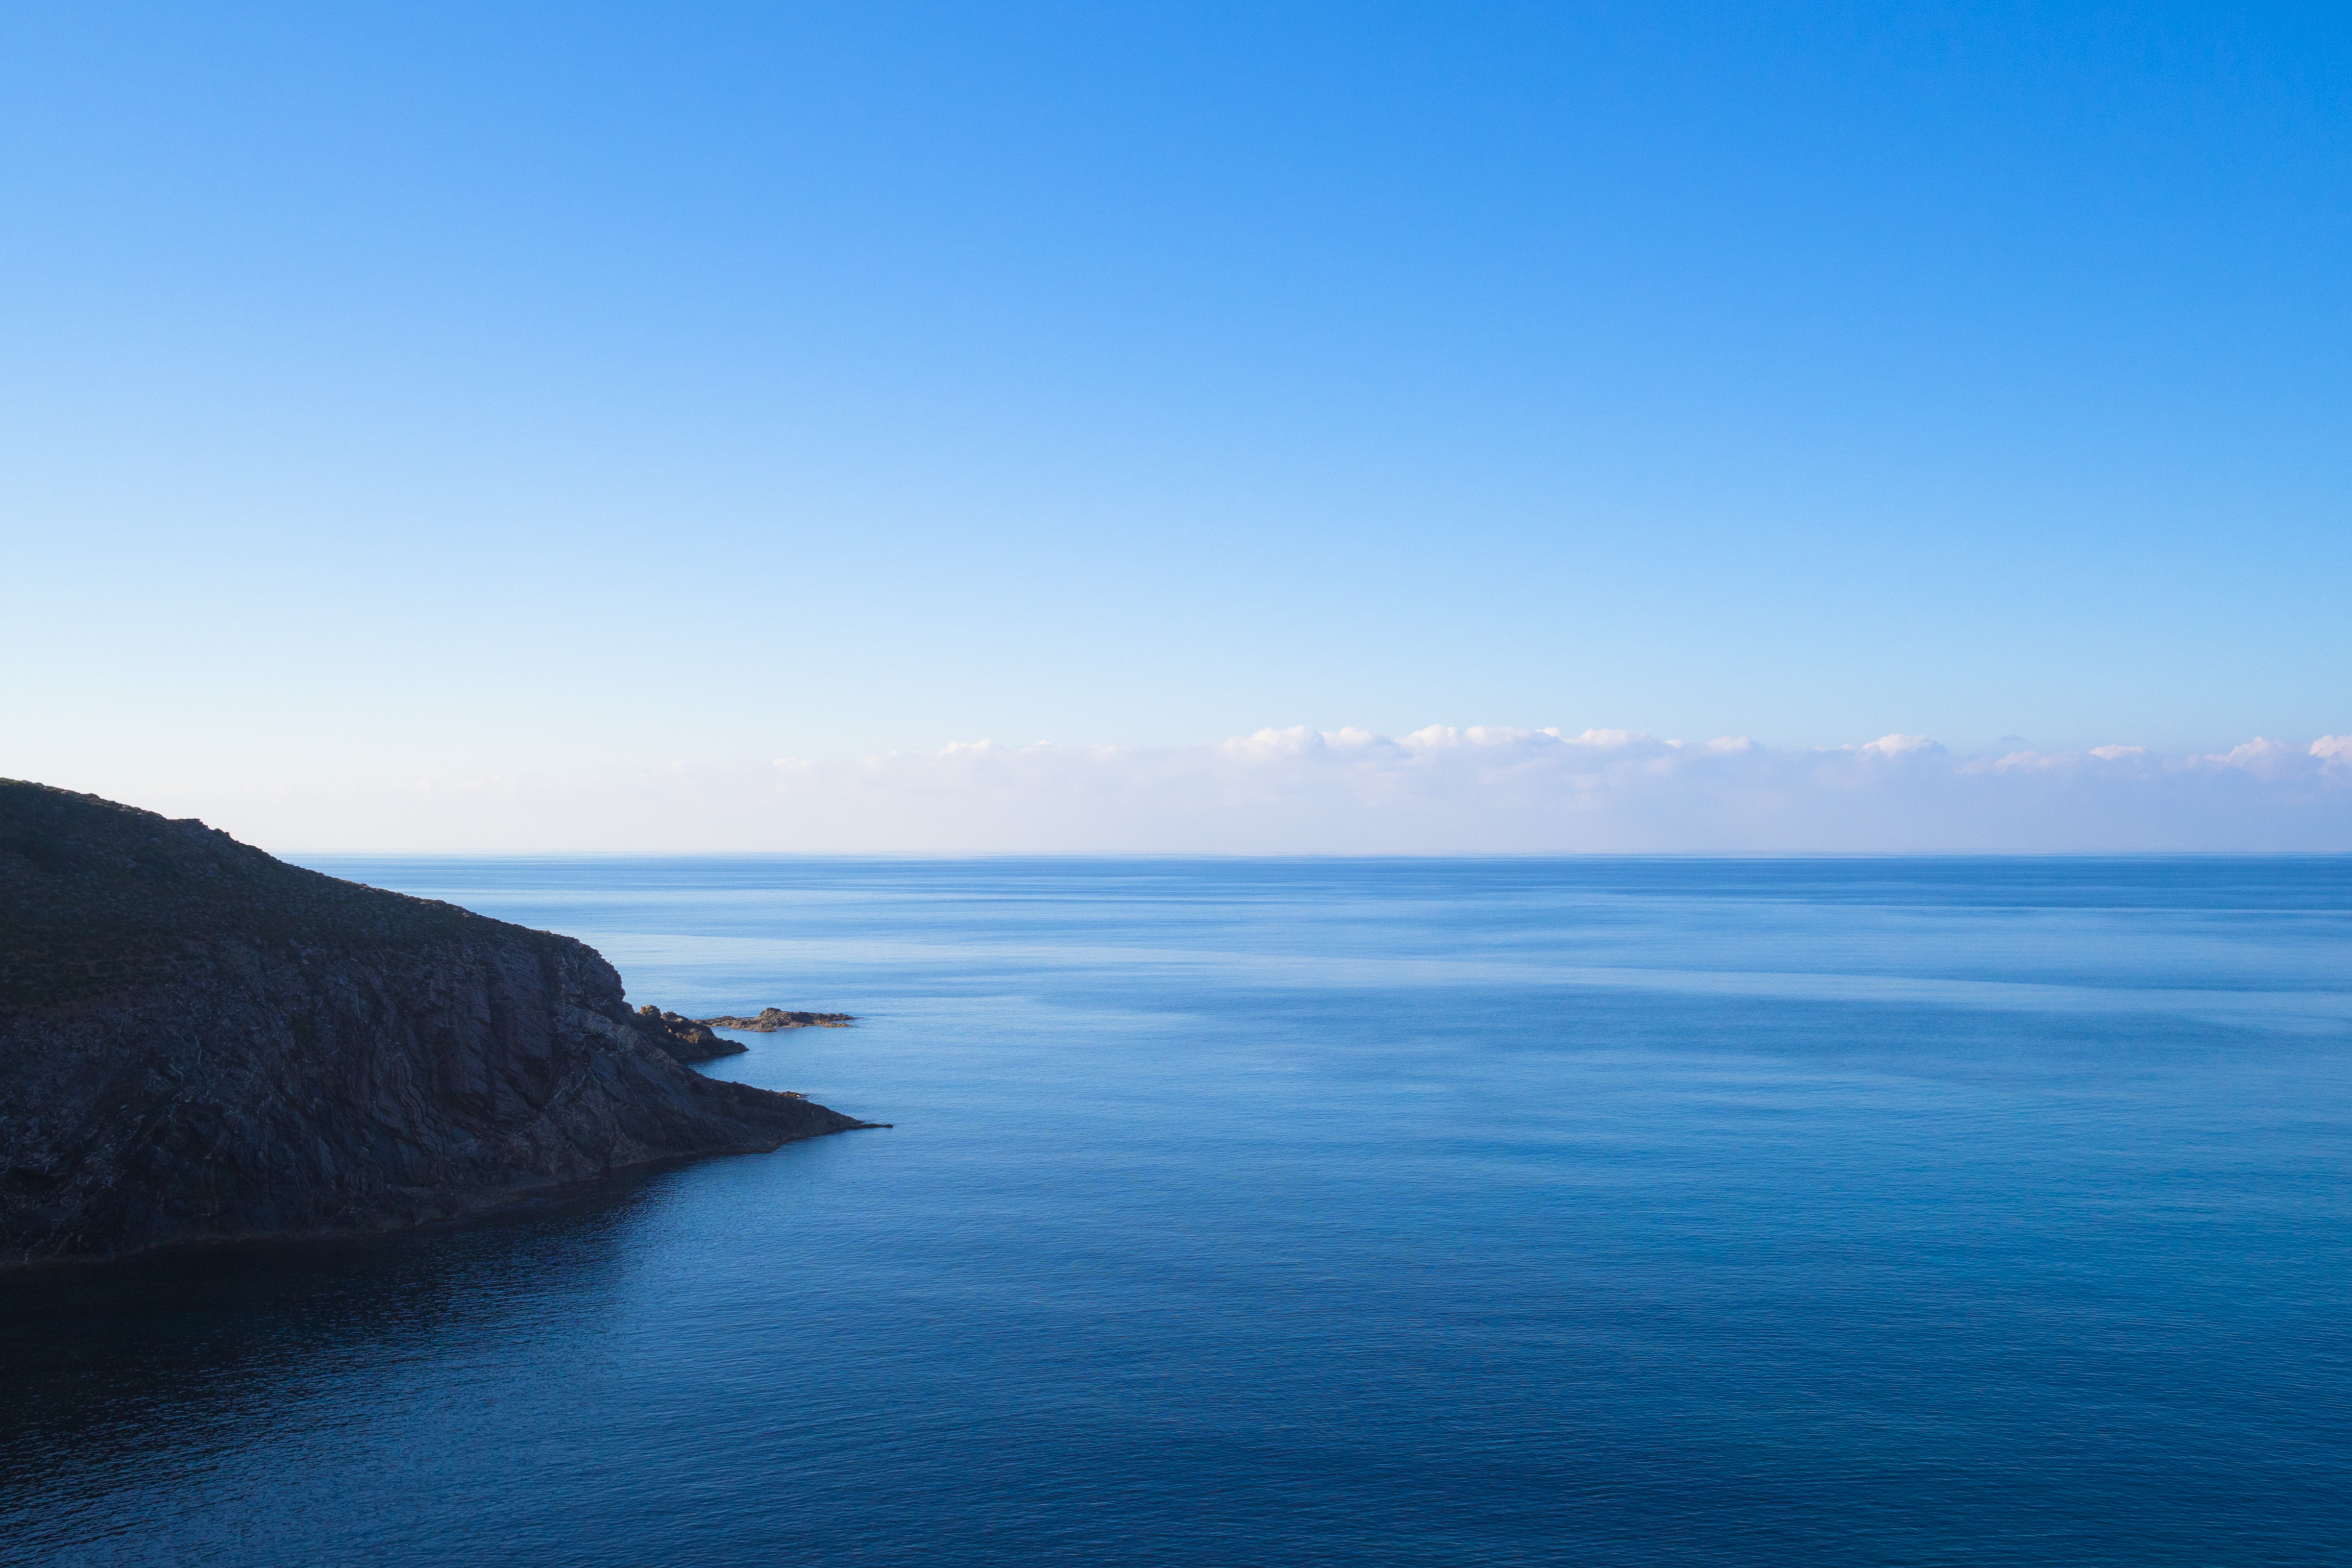
beach, sea, coast, ocean, horizon, cloud, sky, sunlight, morning, shore, wave, lake, dawn, cliff, dusk, reflection, bay, terrain, body of water, loch, cape